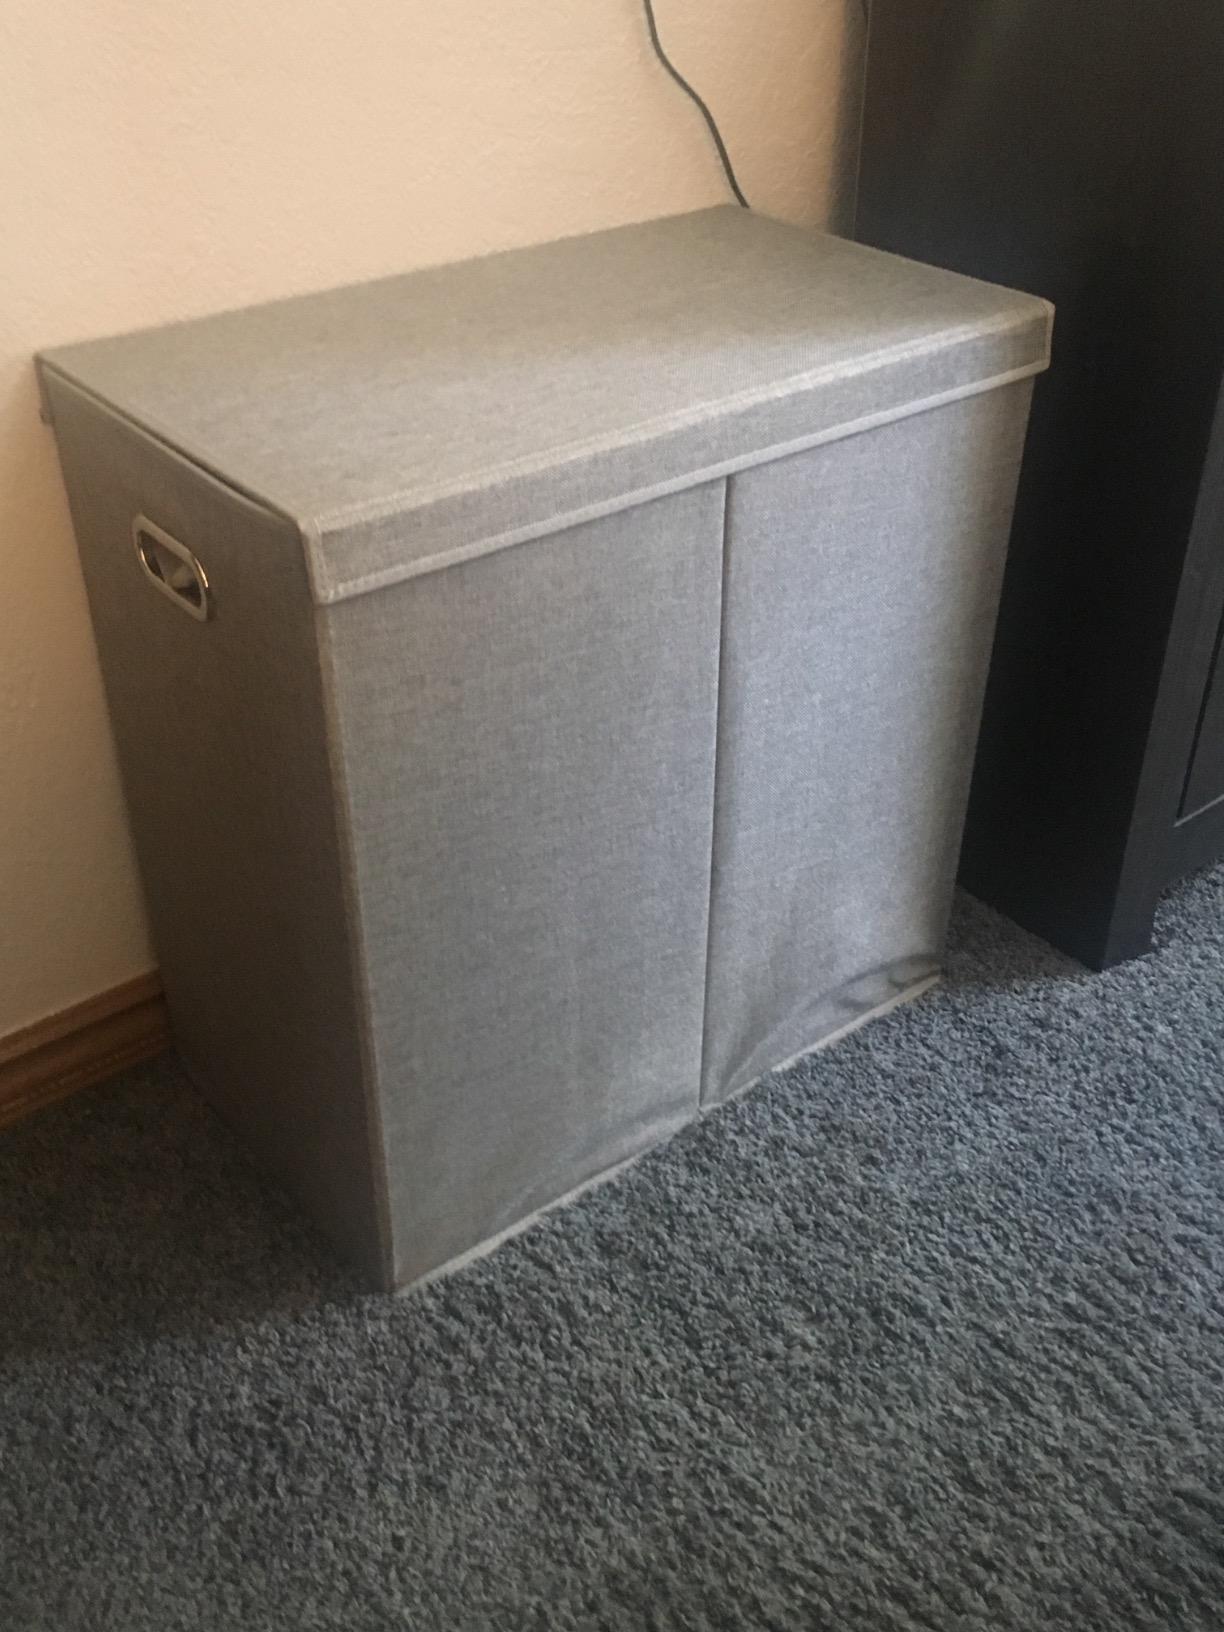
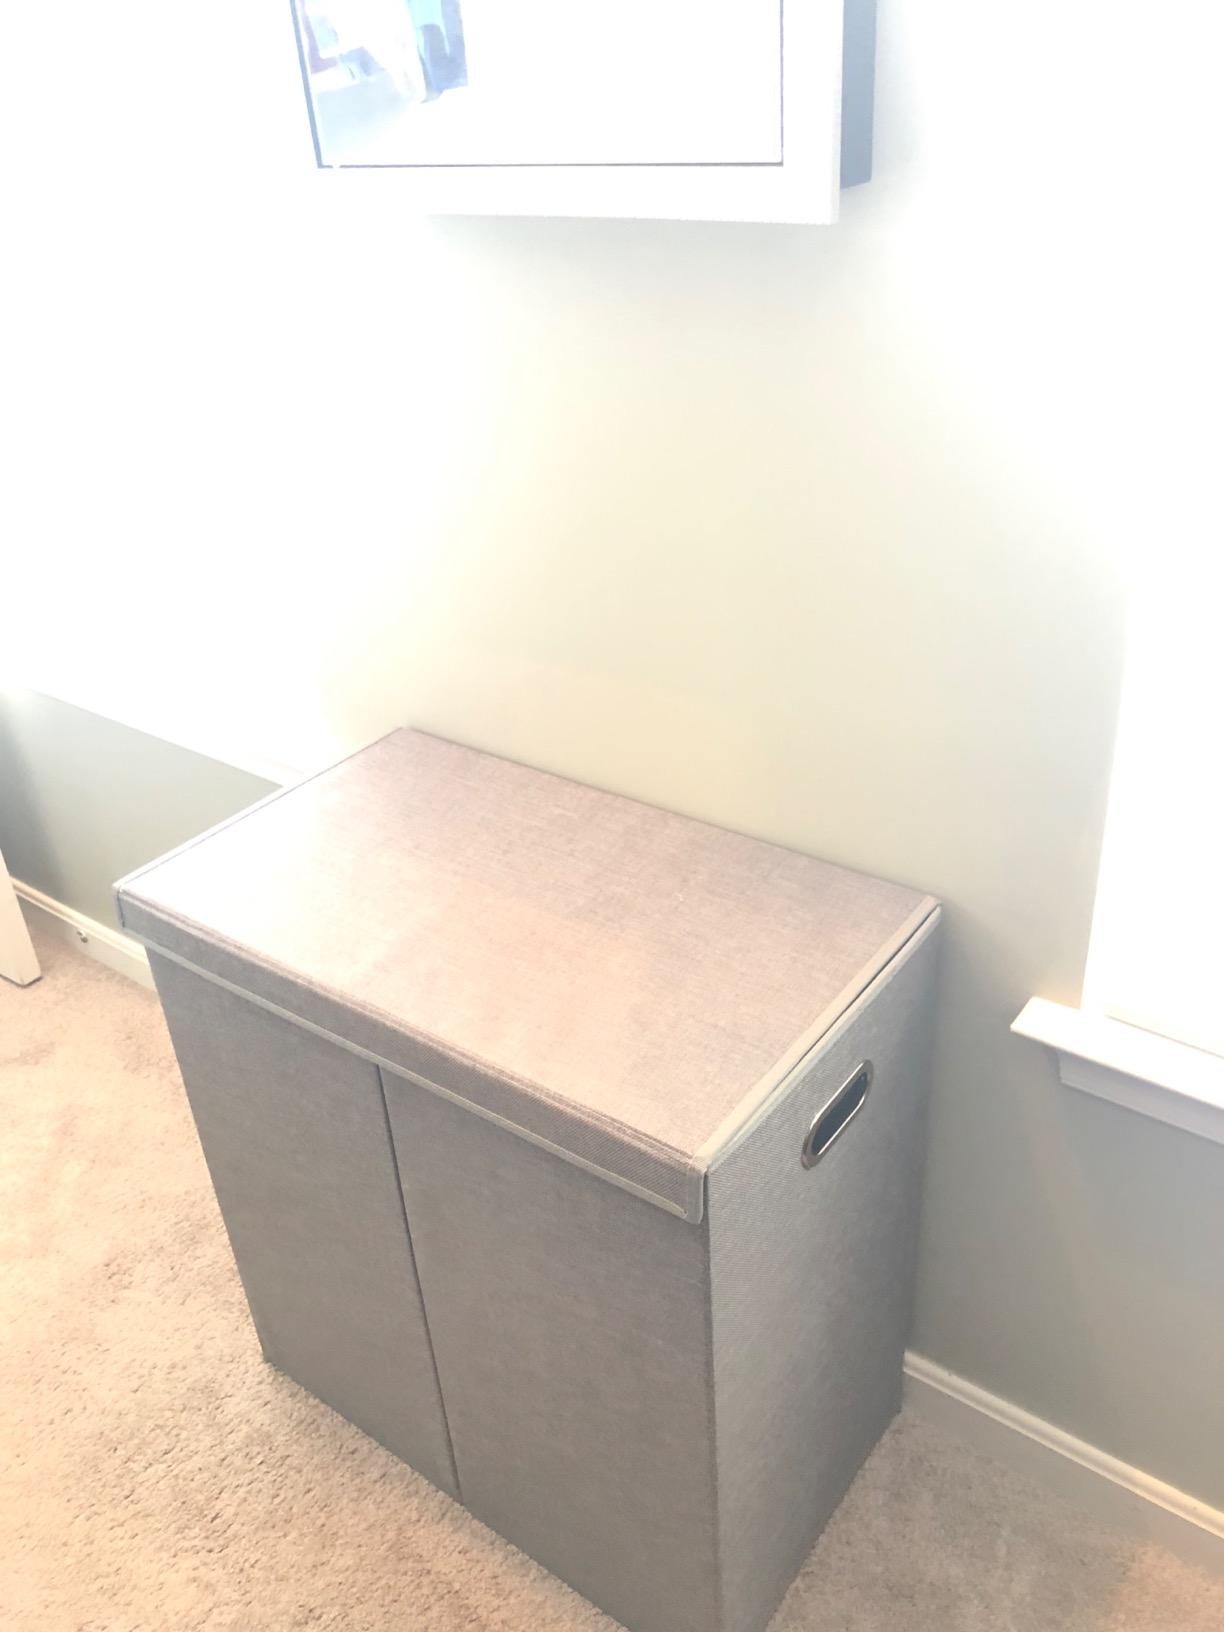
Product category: items_hamper
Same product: yes